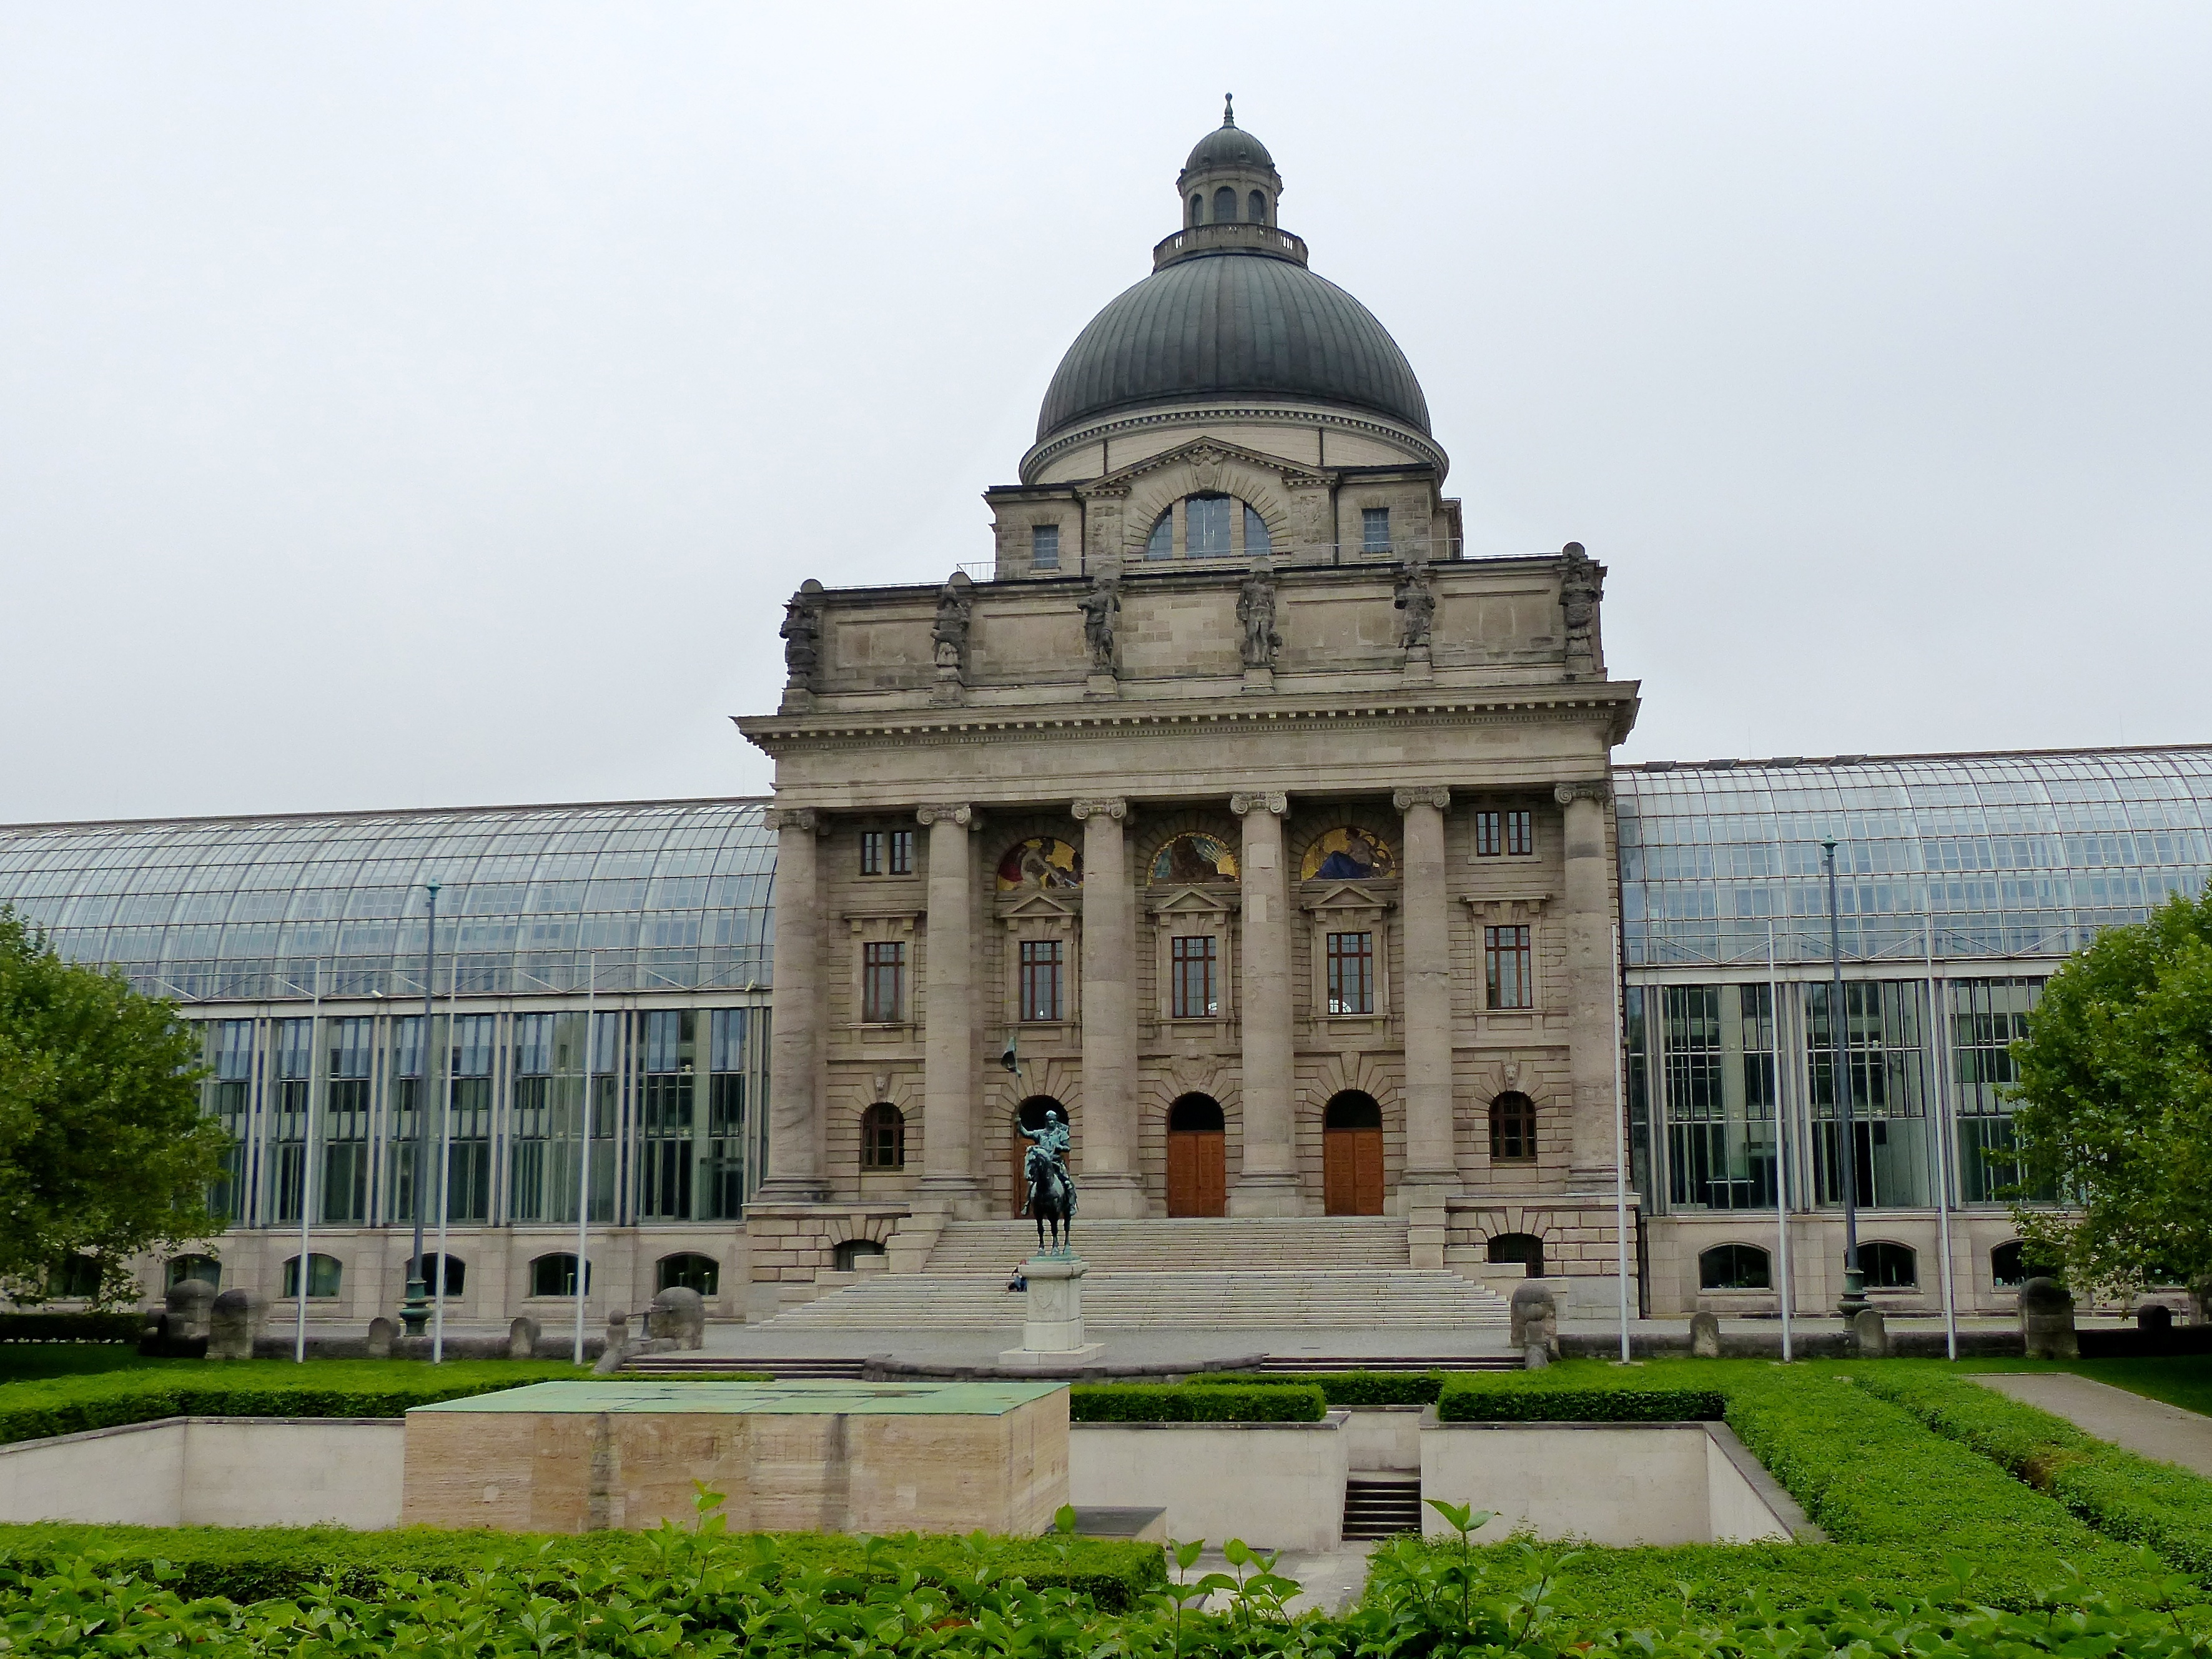
architecture, building, palace, monument, travel, europe, landmark, germany, state, bavaria, tourist attraction, estate, legislature, munich, landtag, stately home